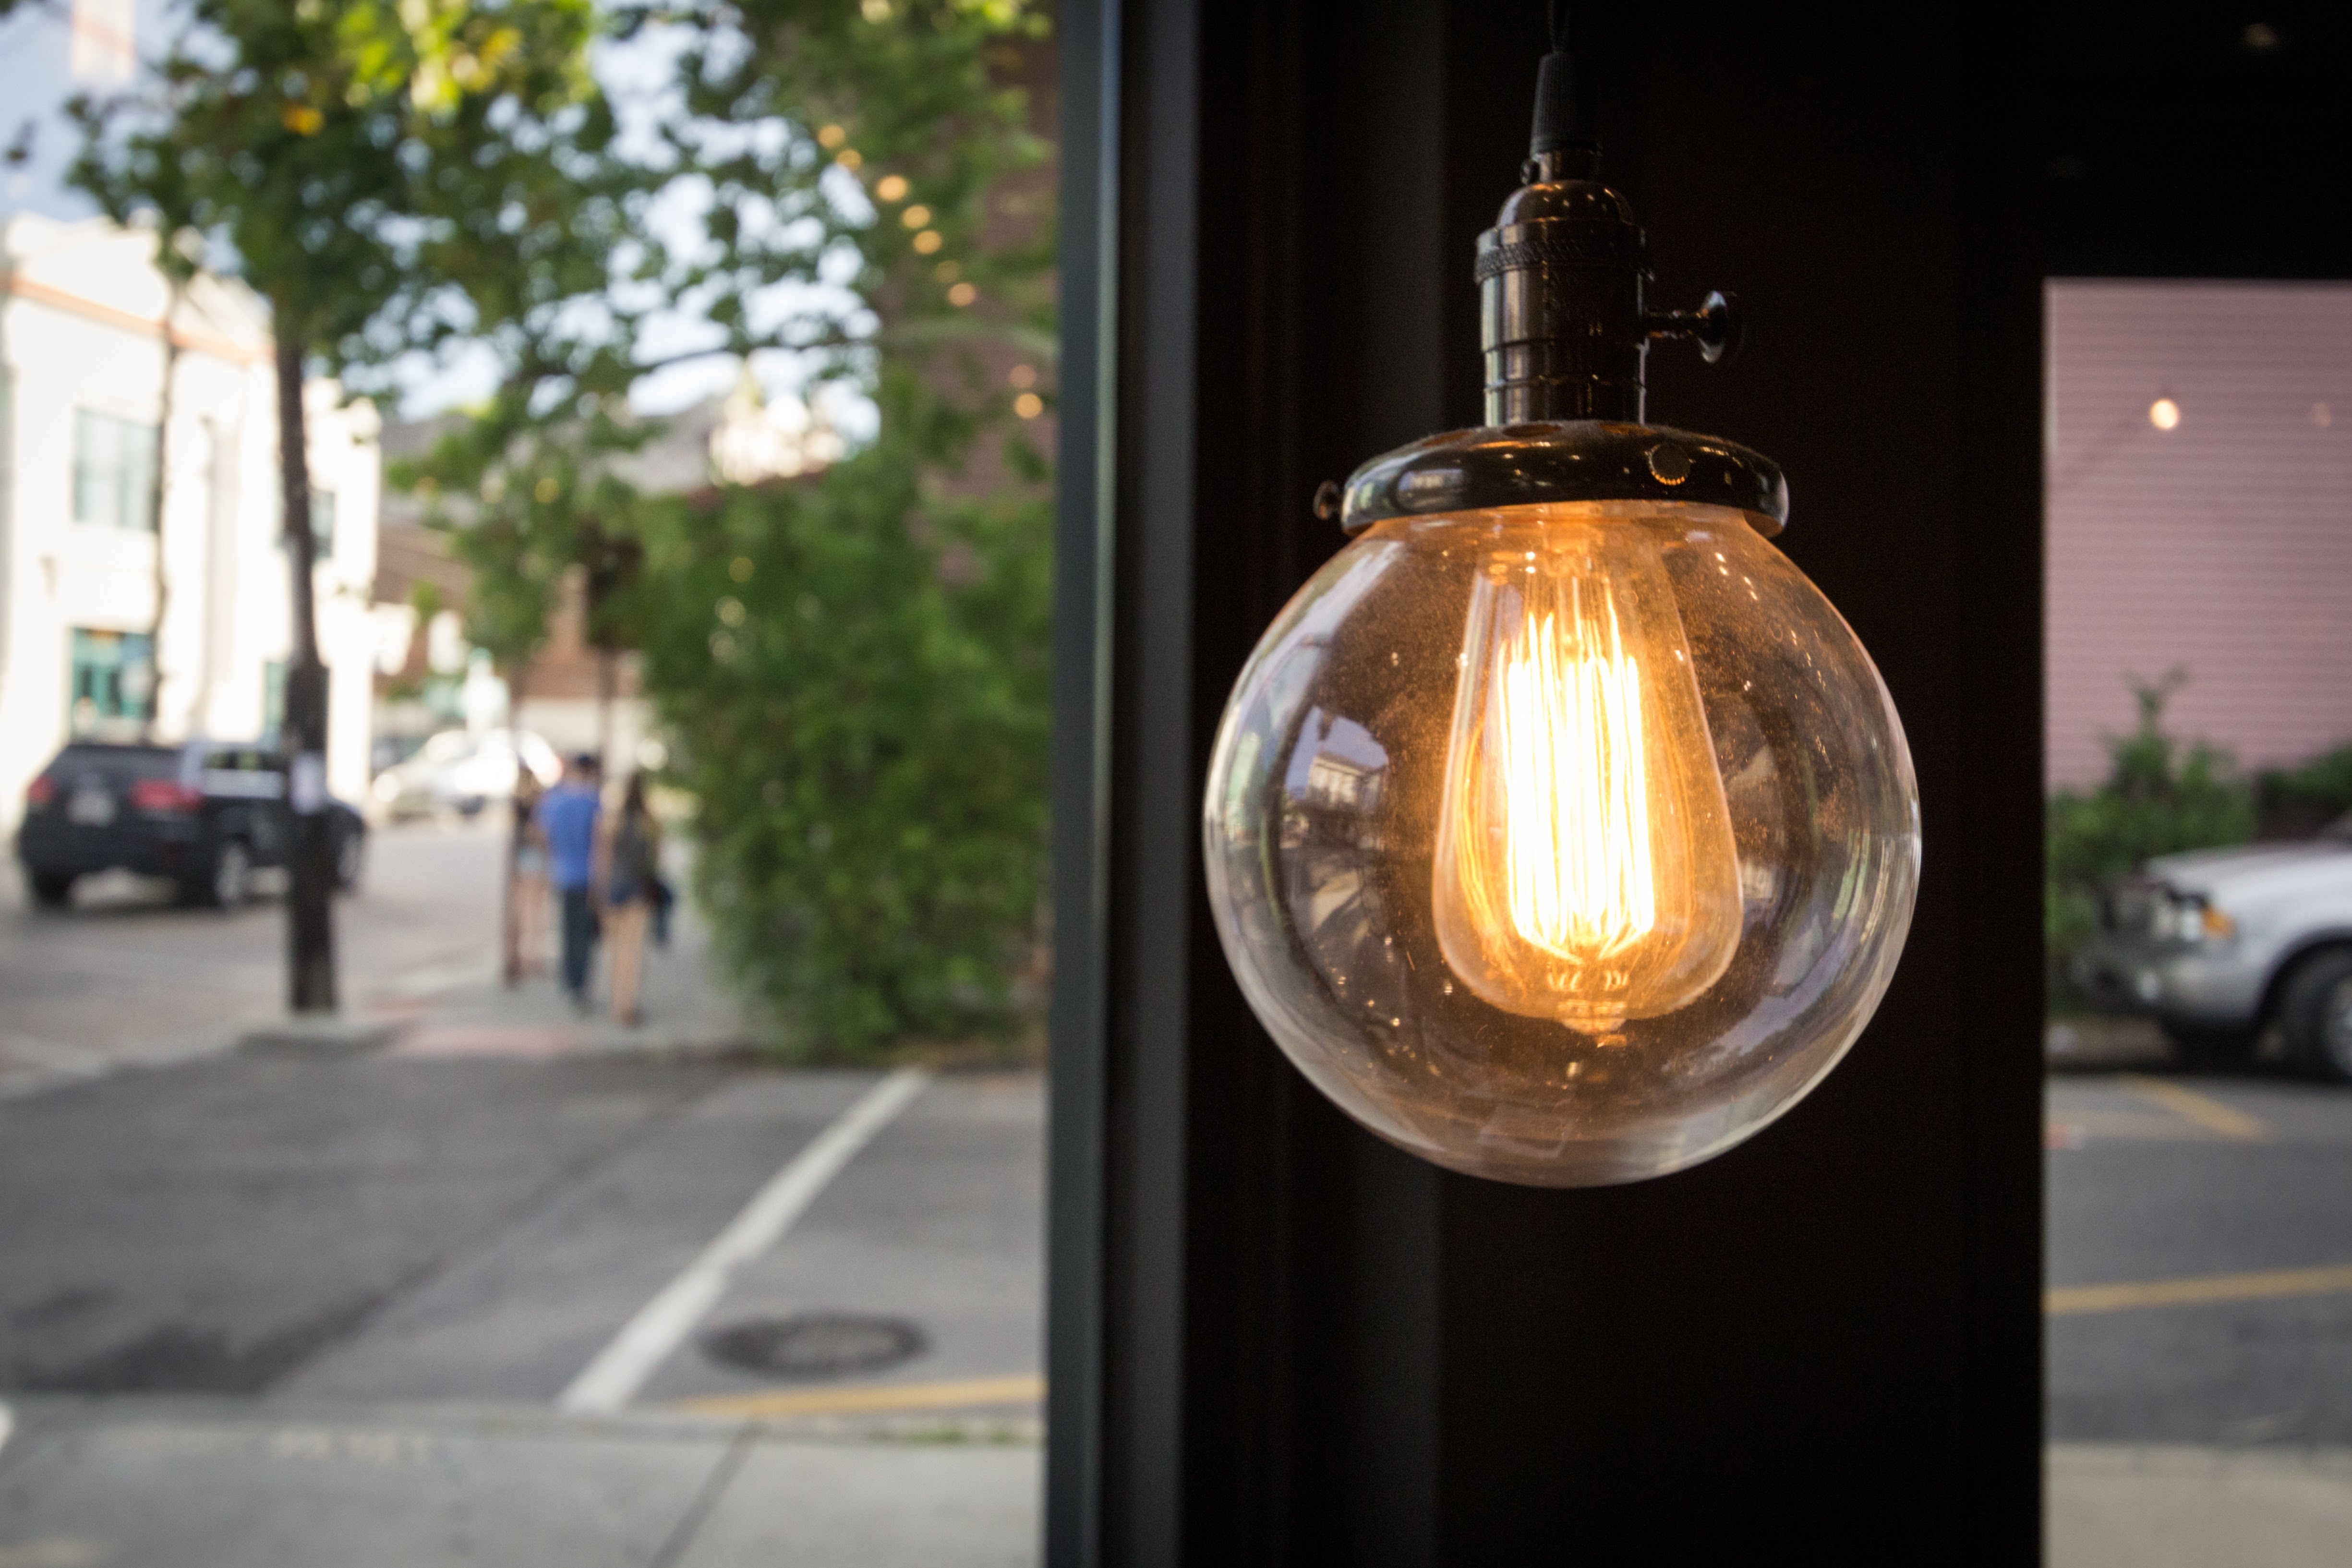
light, lantern, street light, lighting, light fixture